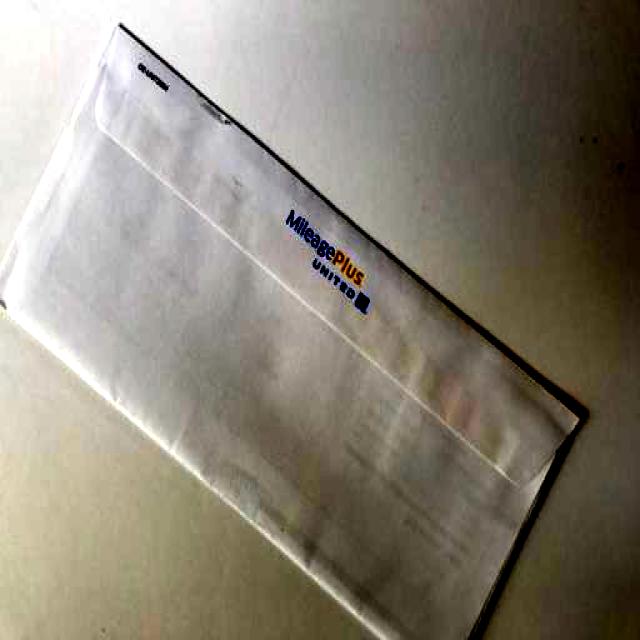
Label: Paper